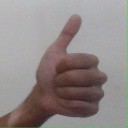
अक्षर: थ